Justinian I

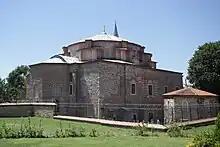
Little Hagia Sophia (Church of Saints Sergius and Bacchus) was built by Justinian

Justinian saw the orthodoxy of his empire threatened by diverging religious currents, especially miaphysitism, which had many adherents in the eastern provinces of Syria and Egypt. Miaphysitism rejected the Council of Chalcedon in 451, which ruled that Jesus Christ has two natures (one divine and one human), instead maintaining that he has one nature that is both fully divine and fully human. The tolerant policies towards Miaphysitism of Zeno and Anastasius I had been a source of tension in the relationship with the bishops of Rome.